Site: brandenburg
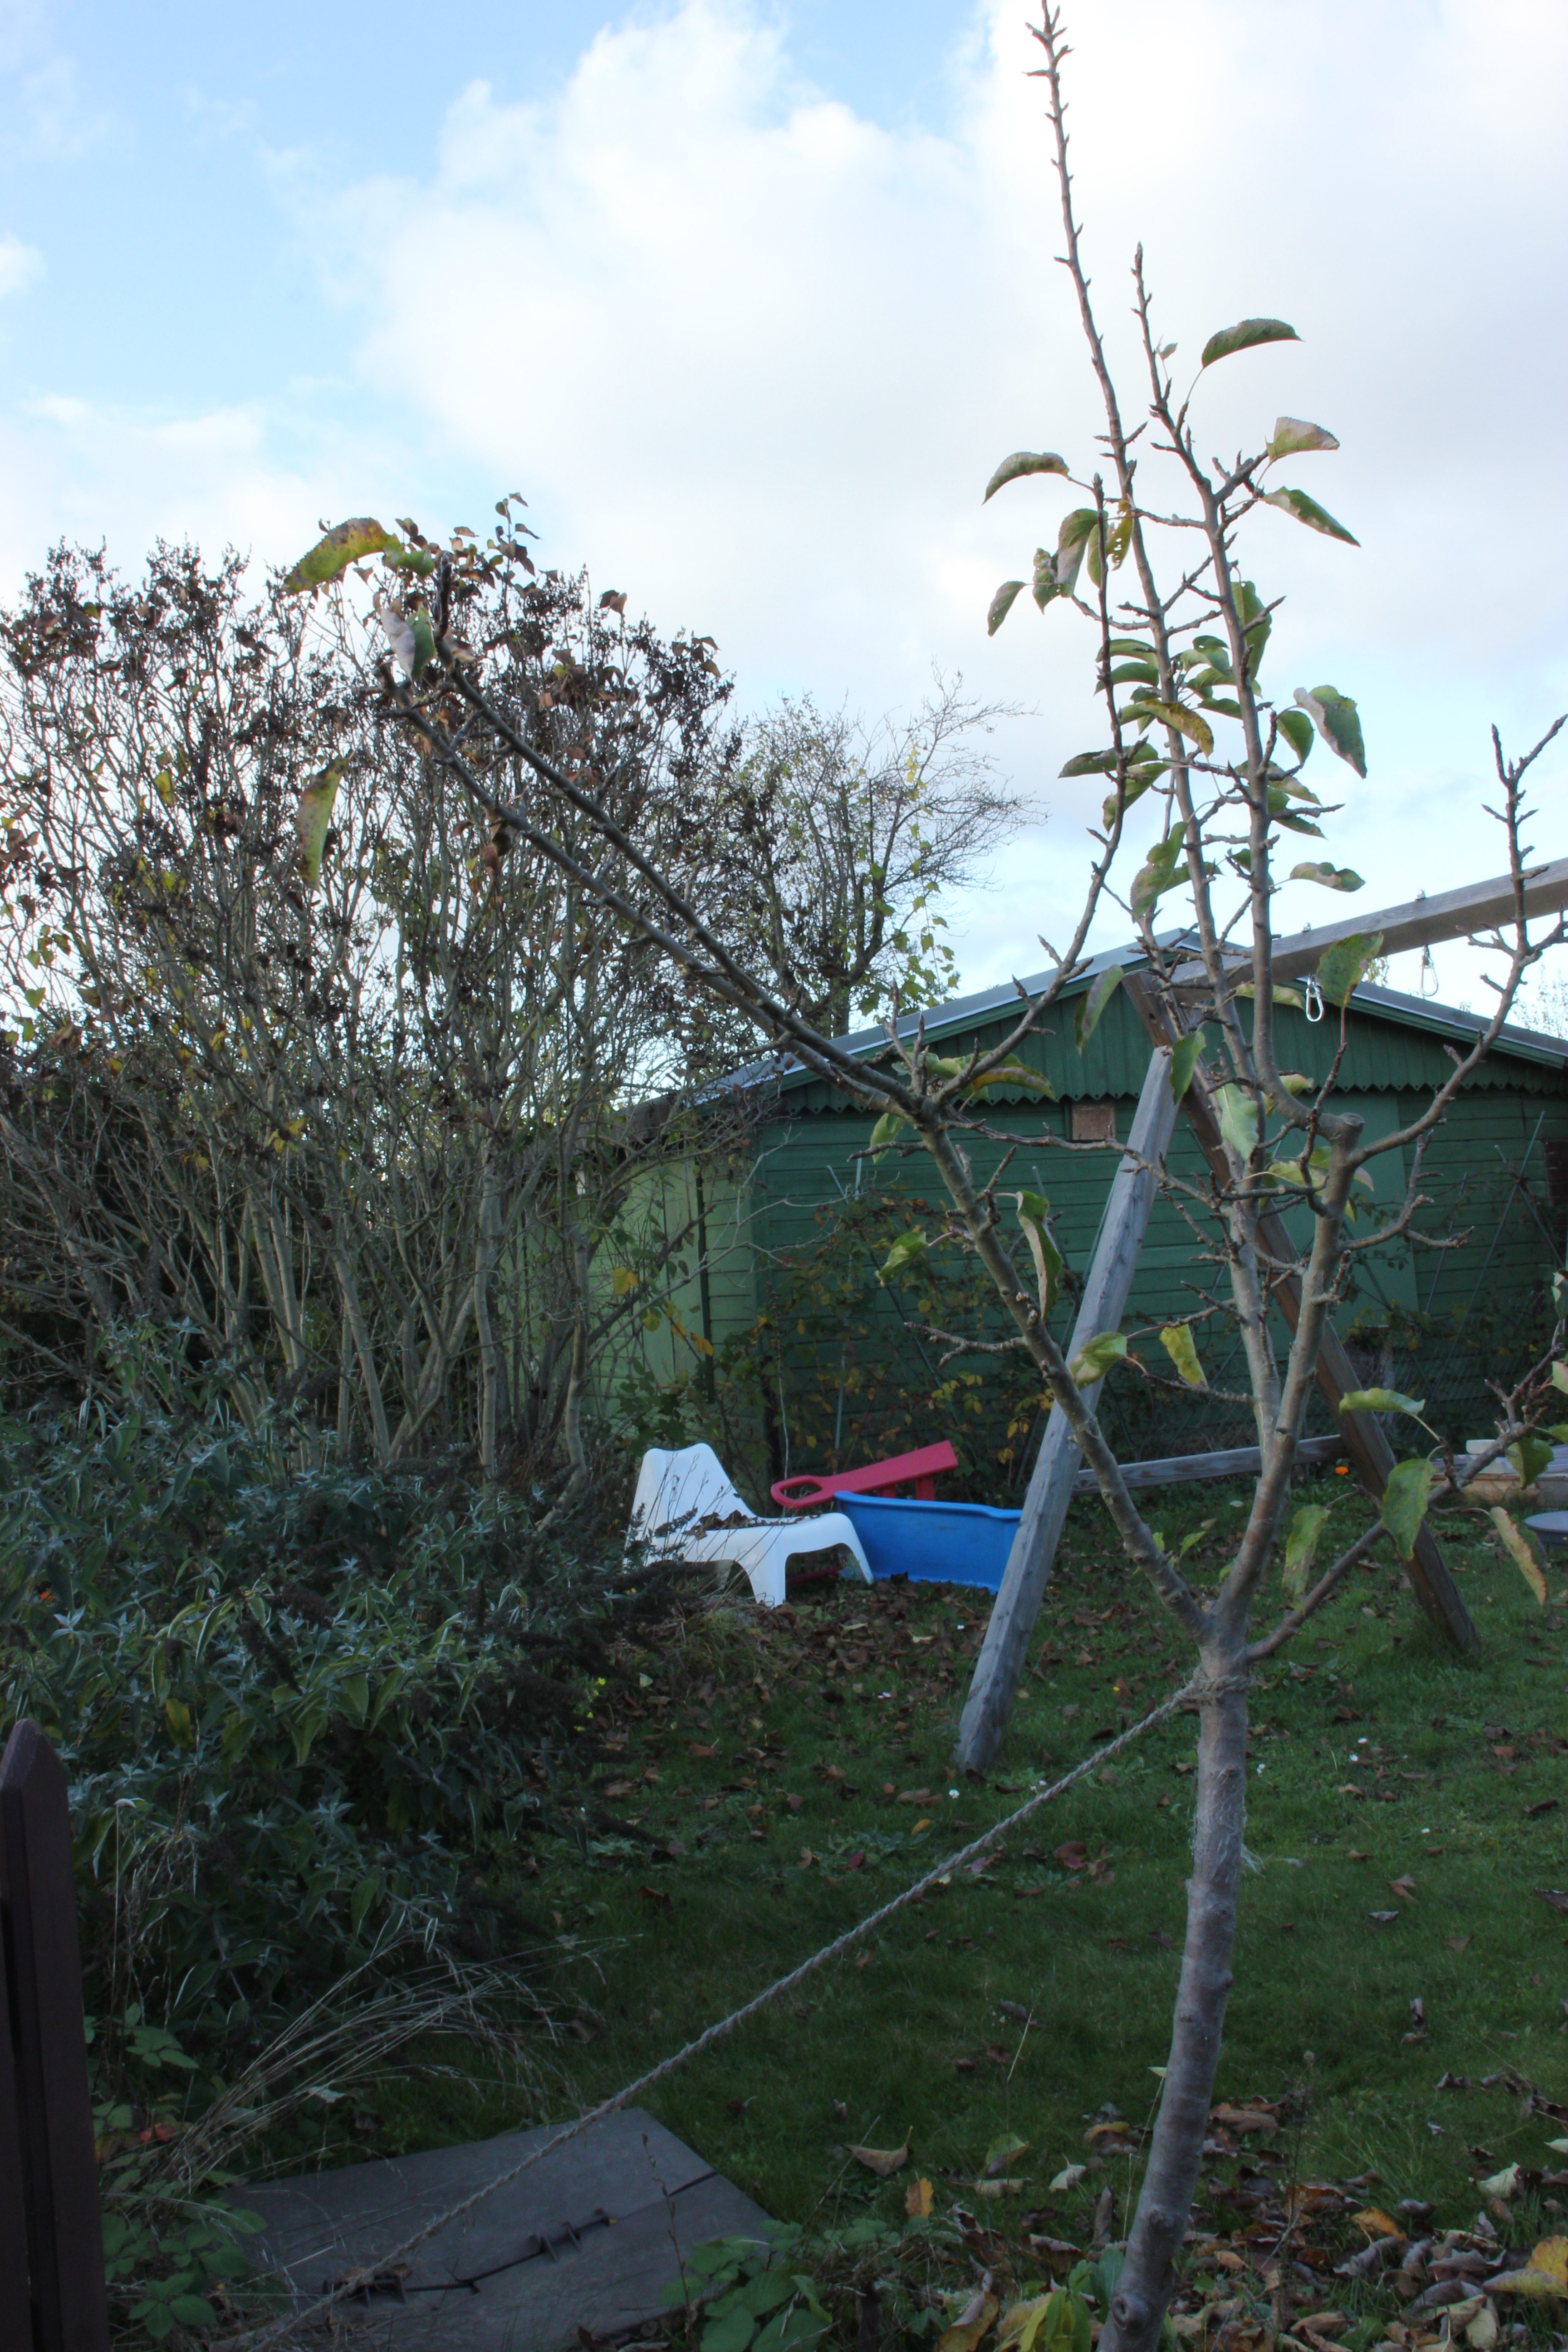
Growth stage (BBCH 91): Senescence, beginning of dormancy